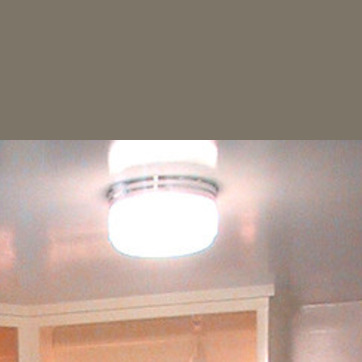
Material: metal